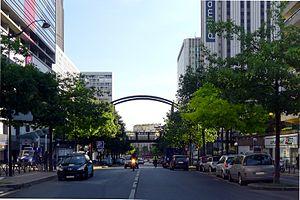
Rue du commandant-René-Mouchotte - Paris XIV et XV